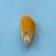
Maize quality: Good